St. Mary's Seahawks

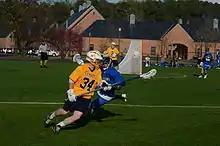
St. Mary's Seahawks varsity lacrosse player in motion.

St. Mary's College has three different sailing teams on campus, as well as a sailing club, and a windsurfing club. The Varsity Sailing Team and Offshore Sailing Team both compete in intercollegiate events around the country and occasionally in international regattas held in venues such as Europe. The Keelboat Sailing Team competes in racing events held by One Design or PHRF (Handicap) organizations in the Chesapeake Bay and other East Coast locations.